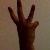
The image shows a hand gesture representing the number 6 in Indian Sign Language.